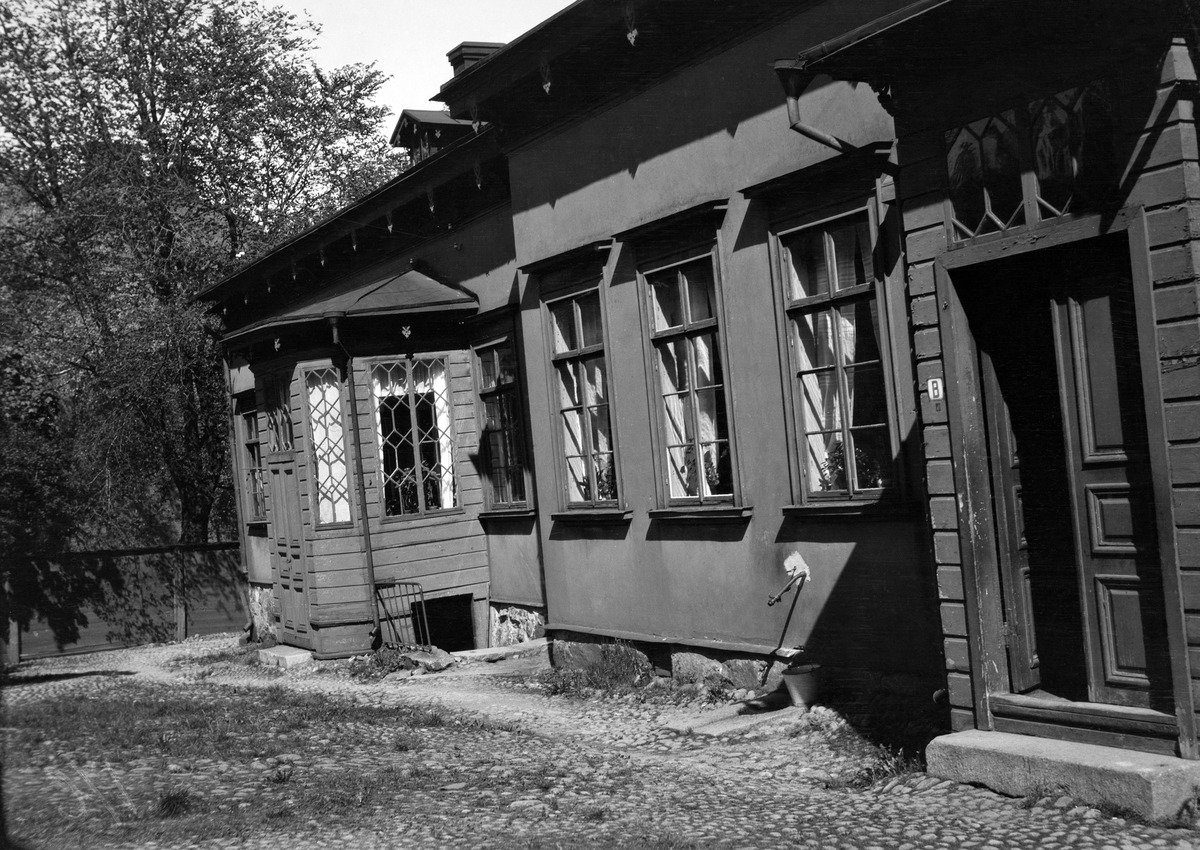
Pohjoisranta 14, pihakuva
sisällön kuvaus: Pohjoisranta 14, pihakuva. mustavalkoinen
Kuvaaja: Timiriasew, Ivan, valokuvaaja
Ajankohta: kuvausaika 1910 -luku
Paikka: Suomi, Uusimaa, Helsinki, Kruununhaka Helsinki, Pohjoisranta 14
Aiheet: puurakennukset, pihat